Ladies' Confederate Memorial

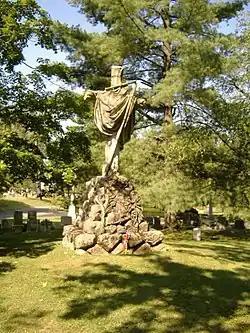

The Ladies' Confederate Memorial is an American Civil War monument erected in 1874 in Lexington Cemetery in Lexington, Kentucky. It was placed on the National Register of Historic Places on July 17, 1997, as part of the Civil War Monuments of Kentucky MPS. Unlike most Confederate monuments in Kentucky, it represents grief rather than Southern patriotism.